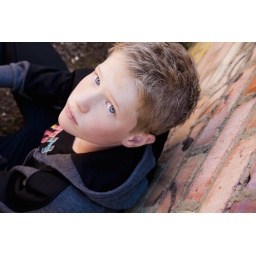
A boy sat down by graffitied brick wall looking up at camera.